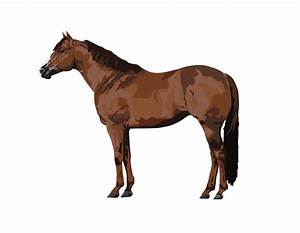
Label: cavallo